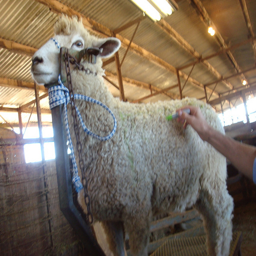
A white sheep with a chair wrapped around it's neck in severe pain.
a sheep with a harness standing while someone marks them with a marker
a lamb standing in a barn stall with a person drawing on its coat with a marker.
an image of a sheep getting sheared in a barn
There is a sheep being marked by someone with a marker